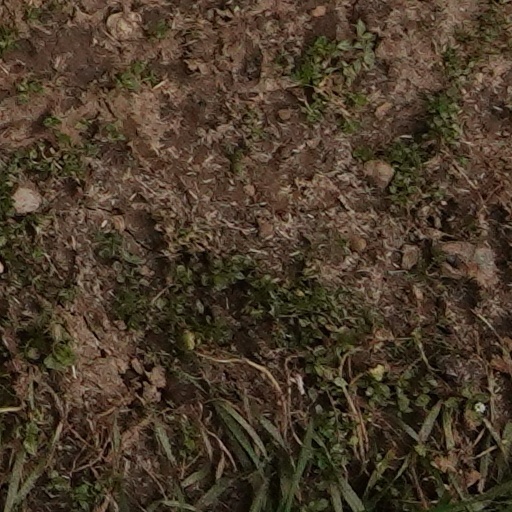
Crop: wheat